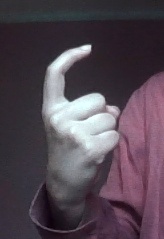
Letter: ra